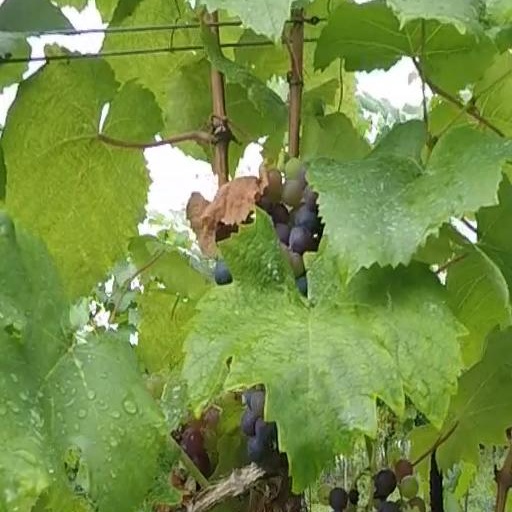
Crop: grape